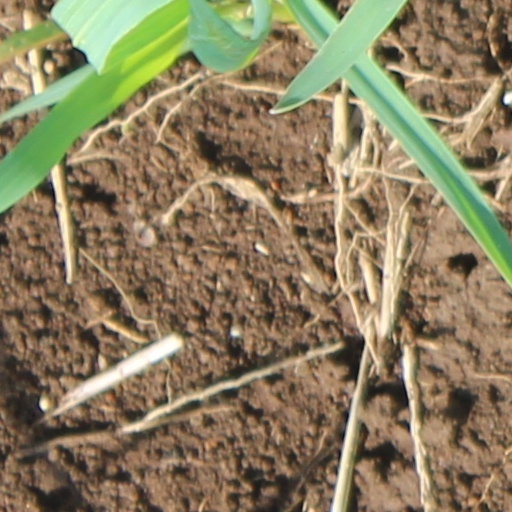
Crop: wheat